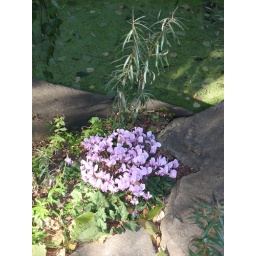
Came upon some pink flowers